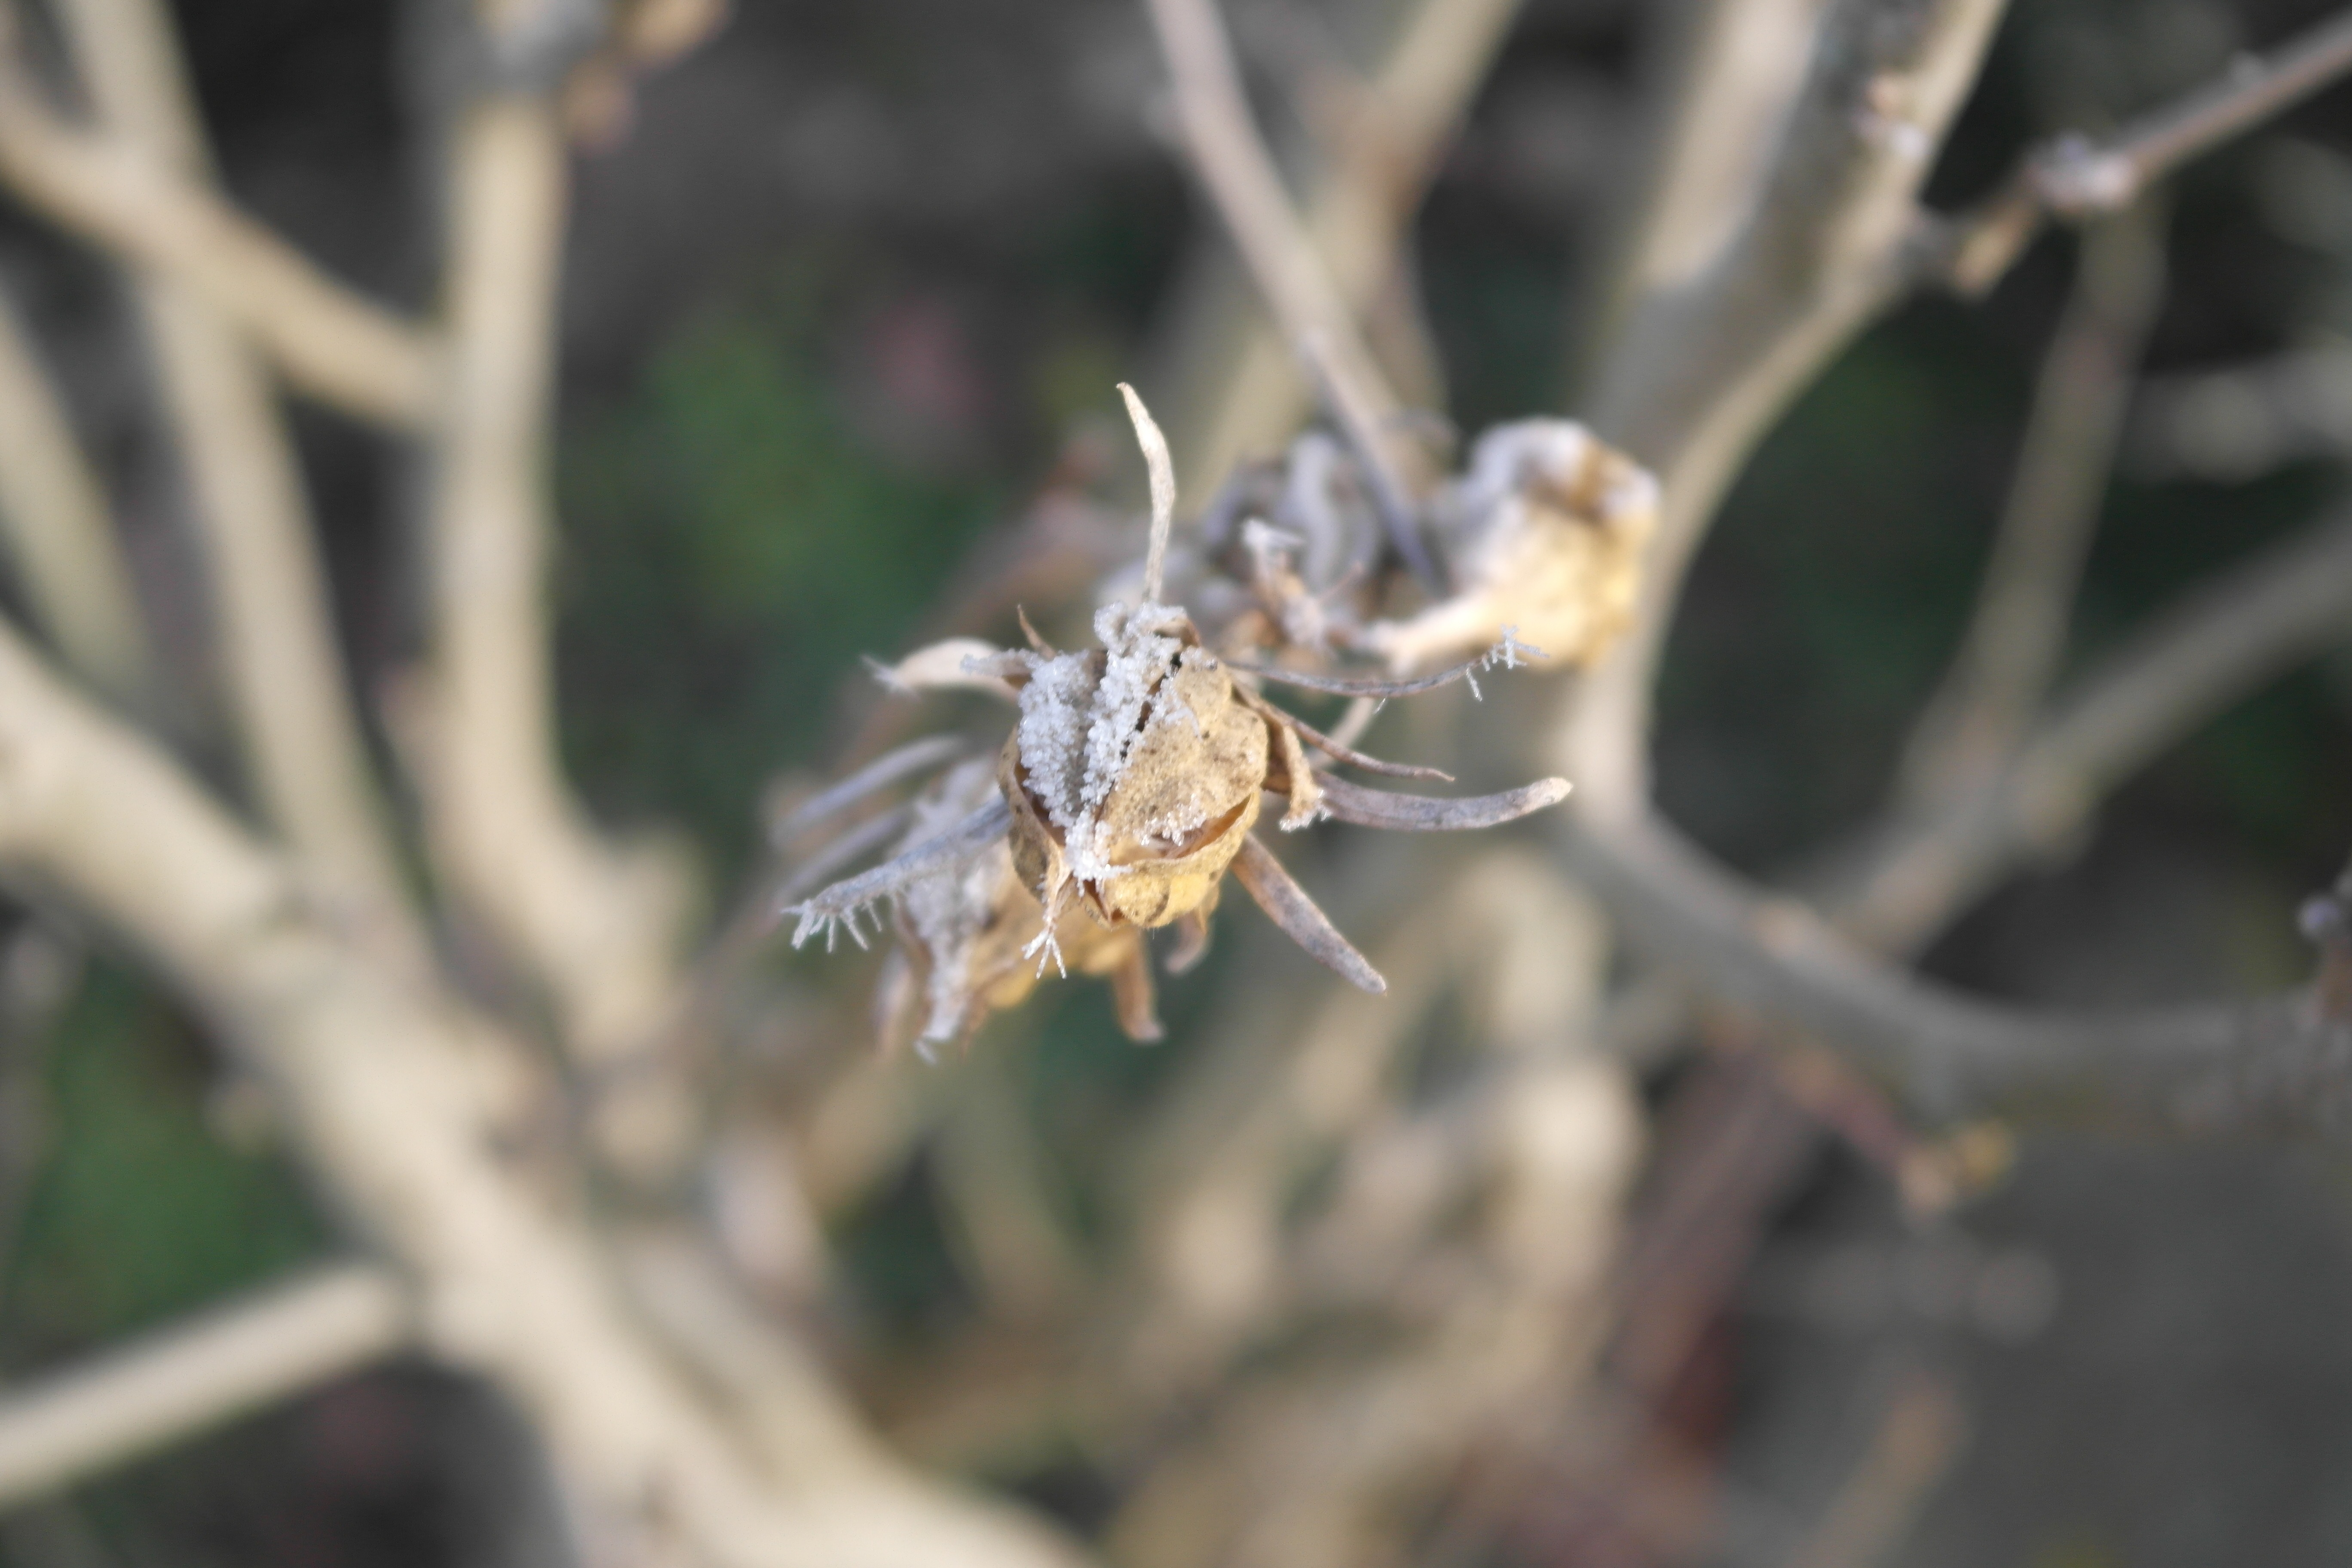
nature, branch, winter, plant, leaf, flower, frost, wildlife, insect, flora, fauna, invertebrate, spider, icing, detail, macro photography